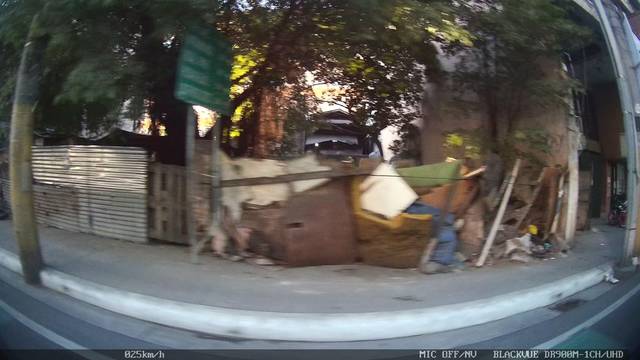
Region: Philippines
Coordinates: 14.593, 120.987